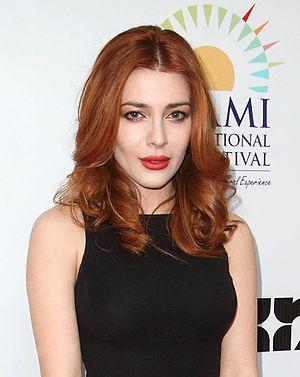
Magic City est une série télévisée américaine en seize épisodes de 50 minutes créée par Mitch Glazer et diffusée entre le 30 mars 2012 et le 9 août 2013 sur la chaîne Starz aux États-Unis et sur Super Channel au Canada.
Elena Satine, née Elena Marié Satine le 24 novembre 1987 à Tbilissi, est une actrice et chanteuse américaine d'origine géorgienne.